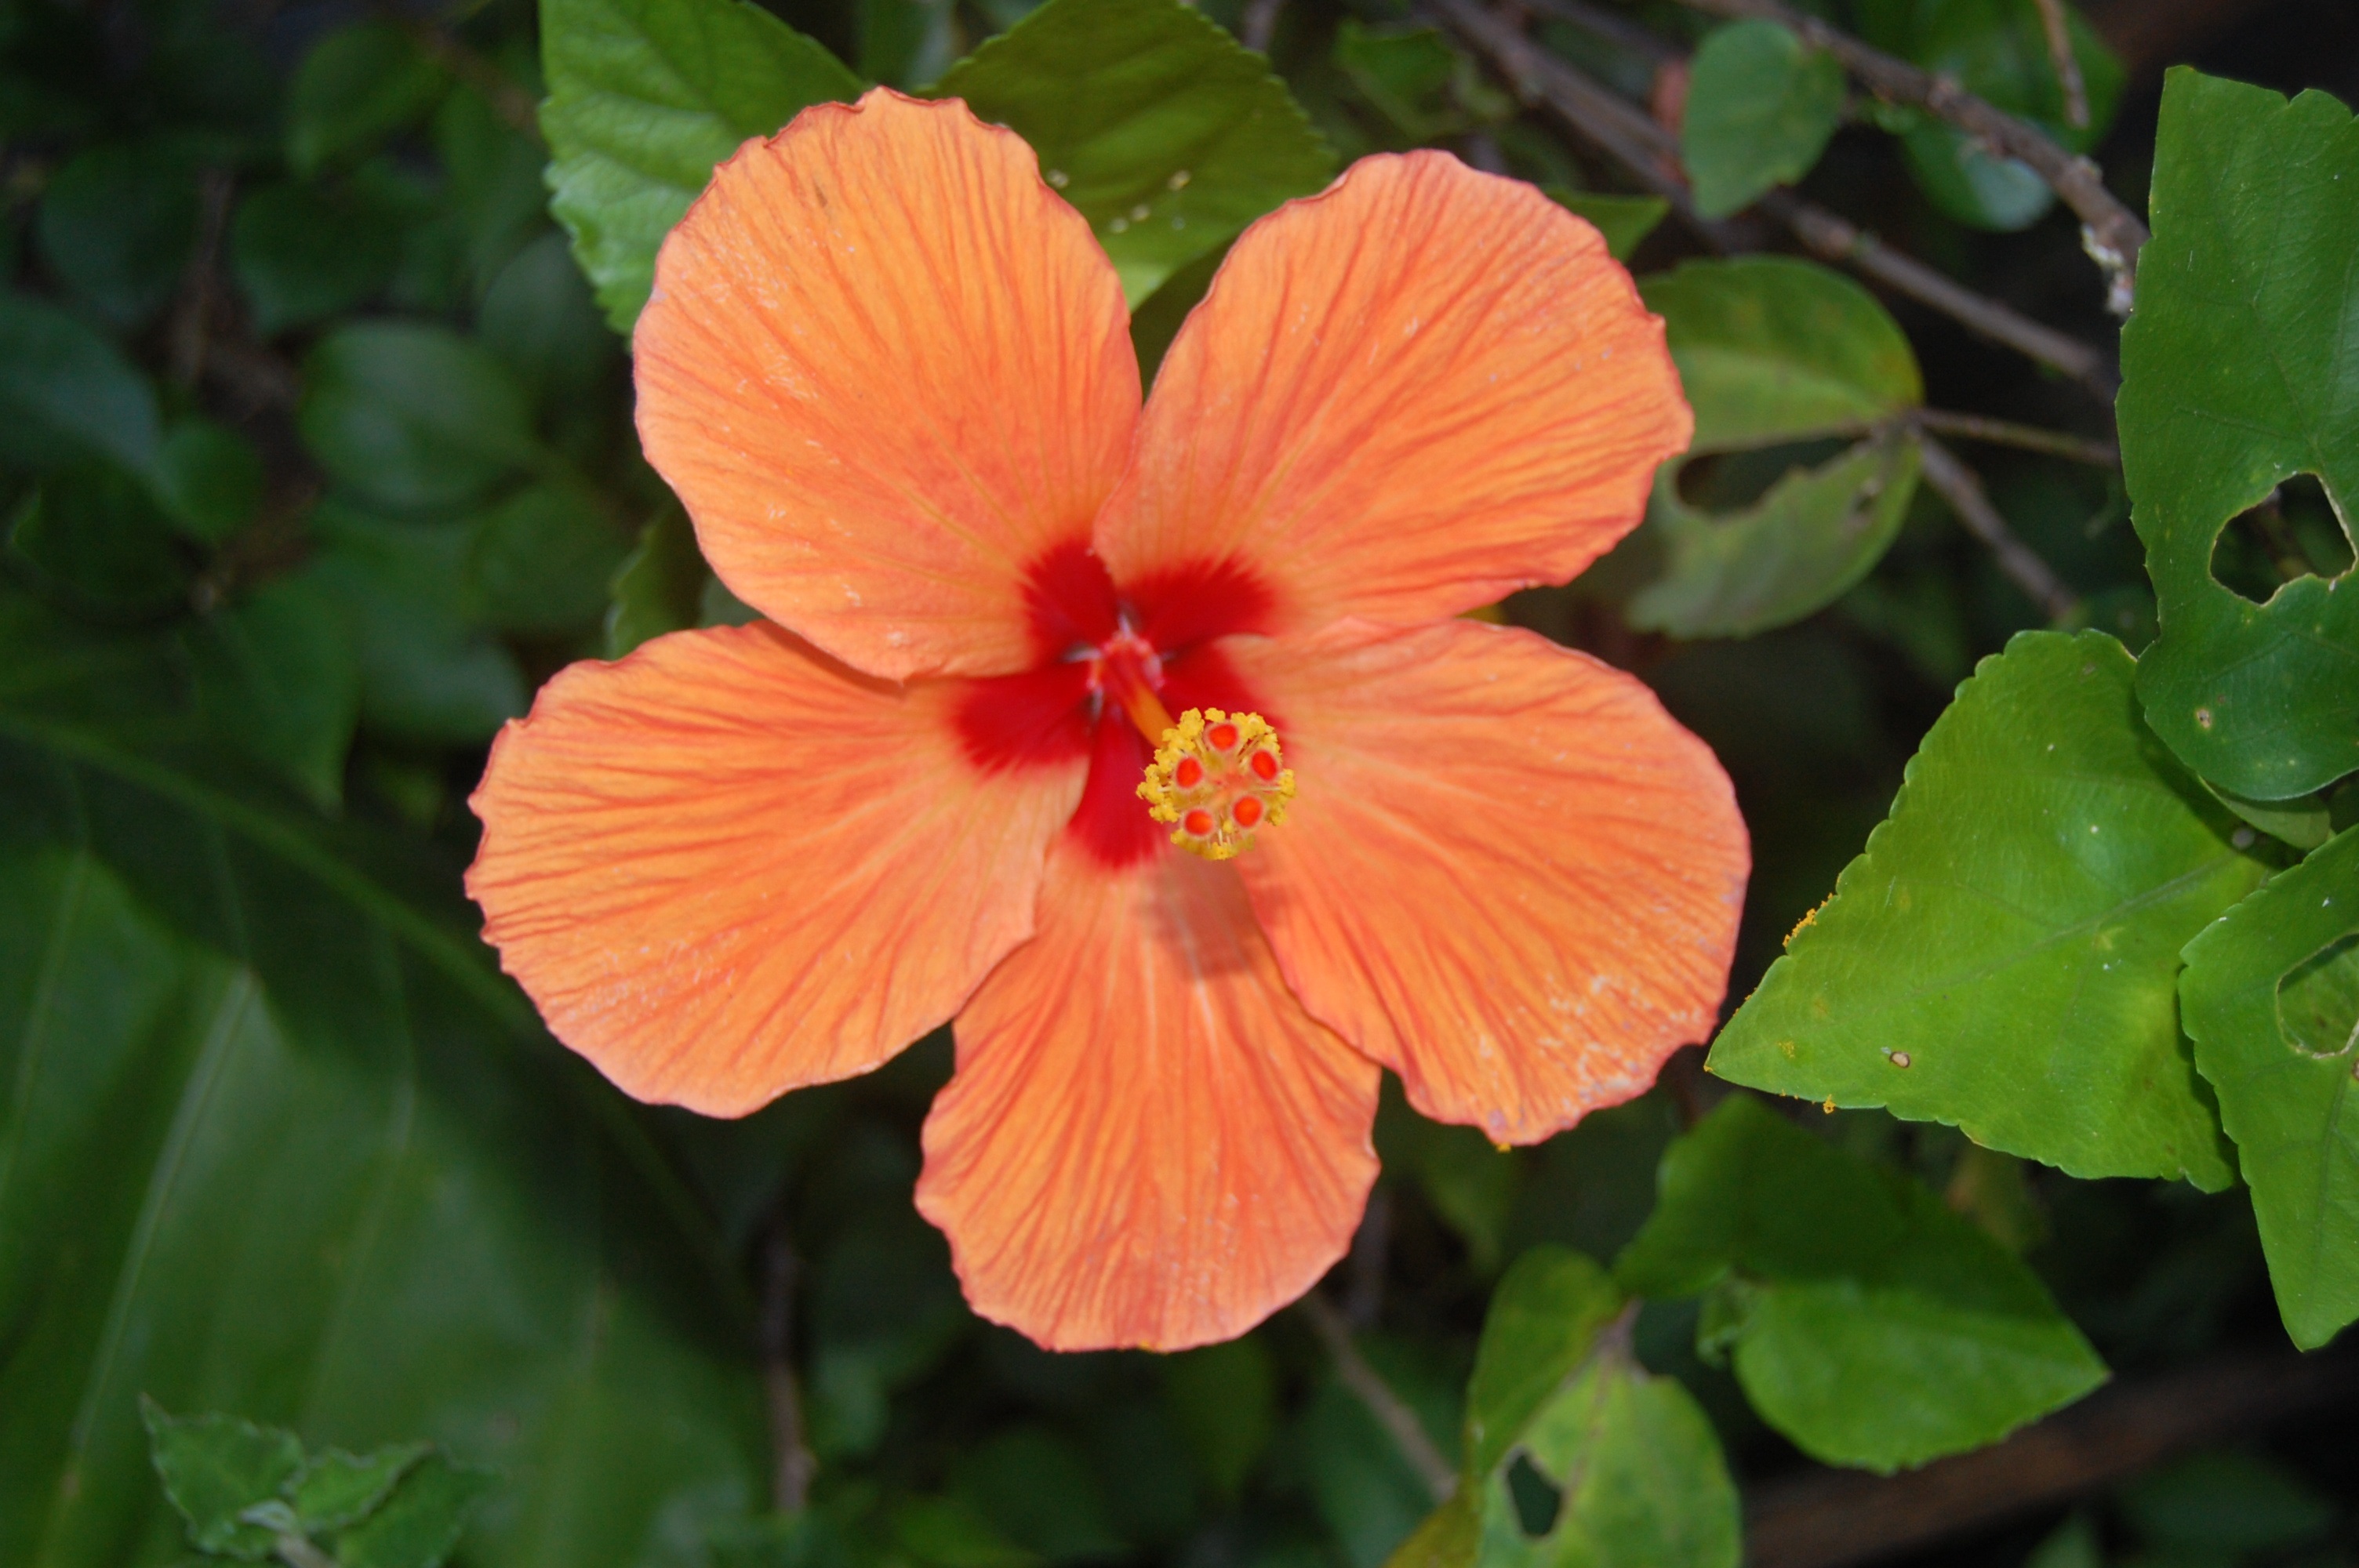
plant, leaf, flower, petal, factory, botany, garden, flora, wildflower, hibiscus, malvales, macro photography, flowering plant, chinese hibiscus, annual plant, land plant